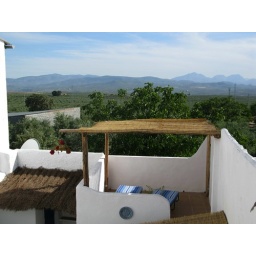
Reformed village house in Alcaudete roof terrace and views